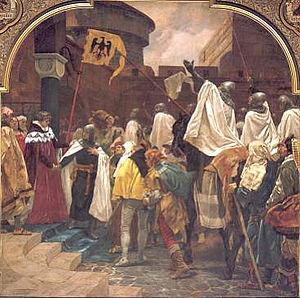
La bulle d’or de Rimini est une bulle d'or promulguée par l'empereur romain germanique Frédéric II lors de la diète de Rimini en mars 1226 pour confirmer les possessions des Chevaliers teutoniques en Prusse. Premier des trois actes relatifs à cette cession de territoire, elle sera confirmée par le « Traité de Kruschwitz » avec le souverain polonais Conrad Ier de Mazovie en 1230, puis par la « bulle papale de Rieti » en 1234.